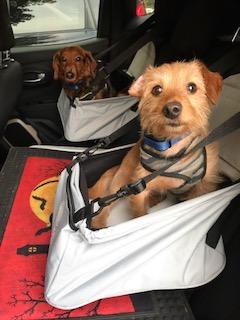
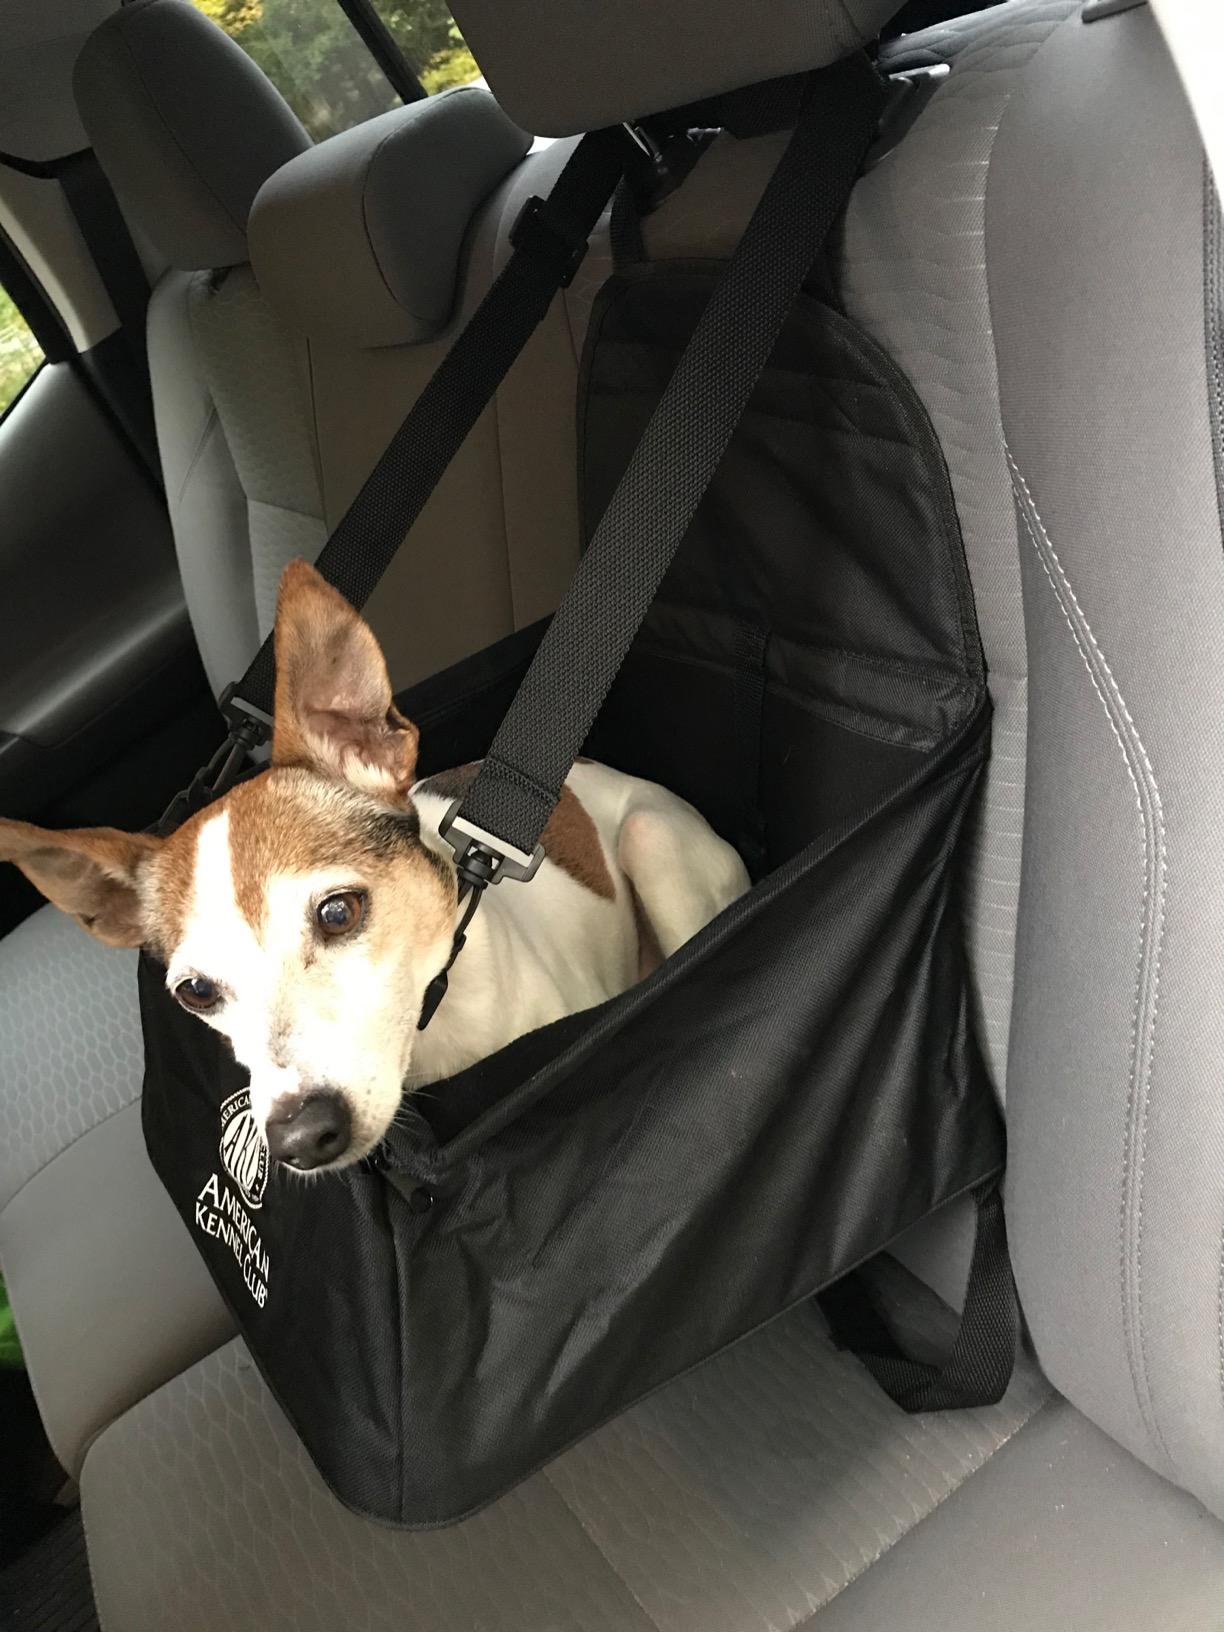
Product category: items_kennel
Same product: no